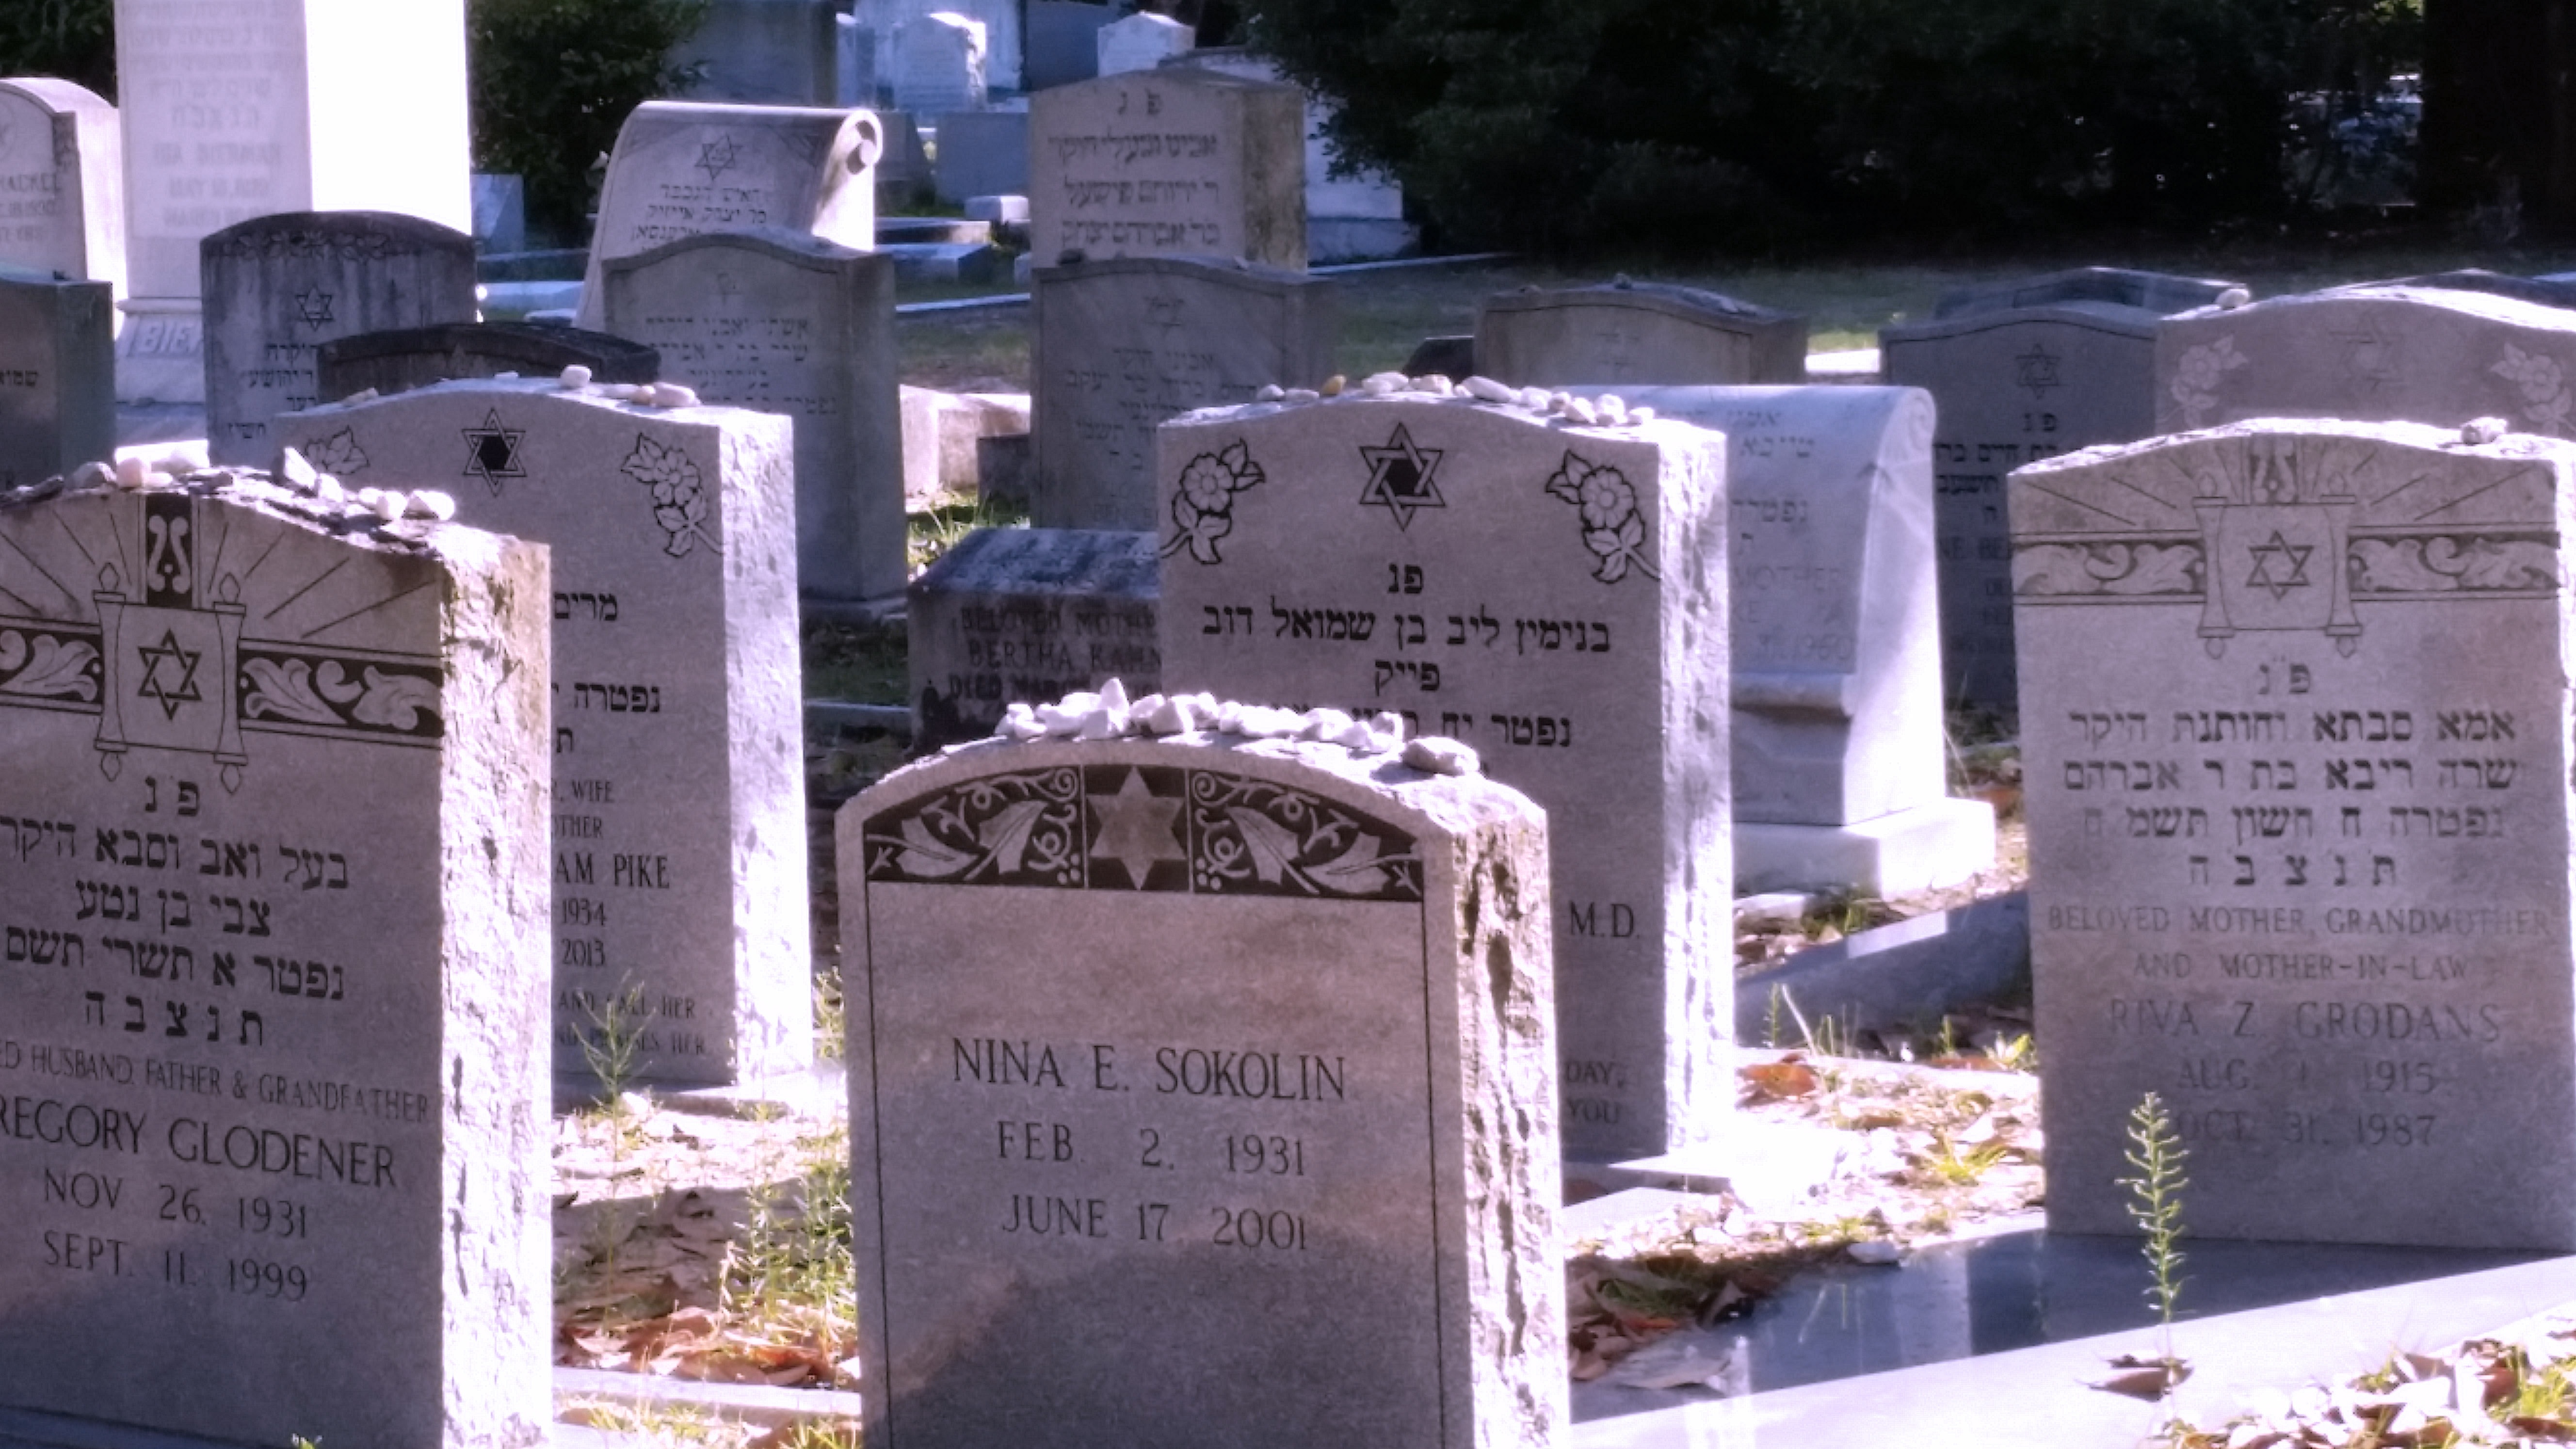
stone, monument, summer, statue, cemetery, death, grave, south, sculpture, memorial, savannah, courage, headstone, georgia, tomb, israel, burial, jewish, gravesite, geographical feature, bonaventure